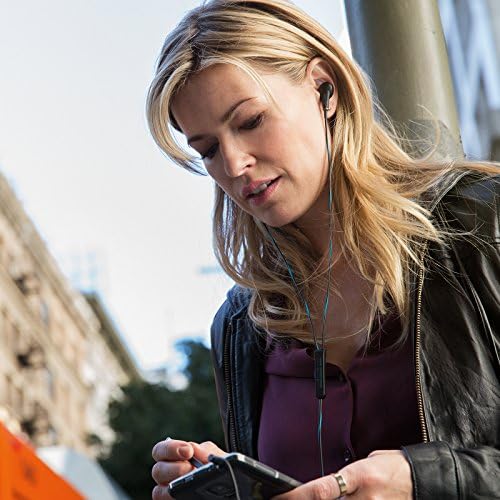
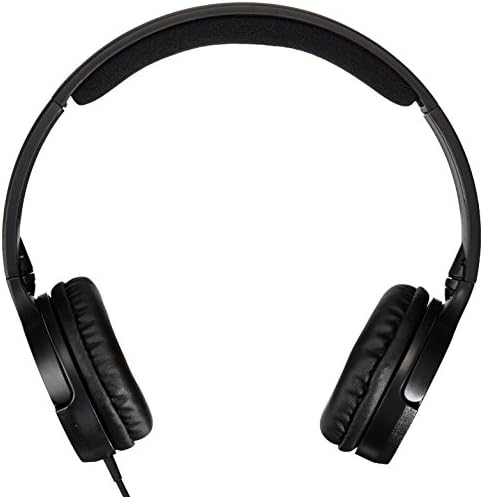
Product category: headphones
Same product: no